Dragović monastery

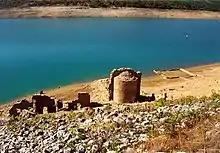
Walls of the original Monastery Dragović and Peruća Lake

According to official Serb Orthodox schematism published until late 19th century there is no known historical information about the foundation. According to a baseless folk story by Orthodox clergy which can be traced to 1811, but mainly invented and promoted by Nikodim Milaš in his "Pravoslavna Dalmacija" (1901), the Dragović Monastery was built in 1395, six years after the Battle of Kosovo, and after the death of Bosnian King Tvrtko, when supposedly Serbs from Bosnia moved "en masse" to Dalmatia, where they built this monastery. Some other unsourced historical accounts about the monastery are also his invention. There was no institutional (Serb) Orthodoxy in the 1468/69 Bosnia, Orthodoxy spread in Bosnia only with the Ottoman advance, and in the mid-15th century it was present only in Eastern and Southeastern parts of Bosnian-Serbian border.